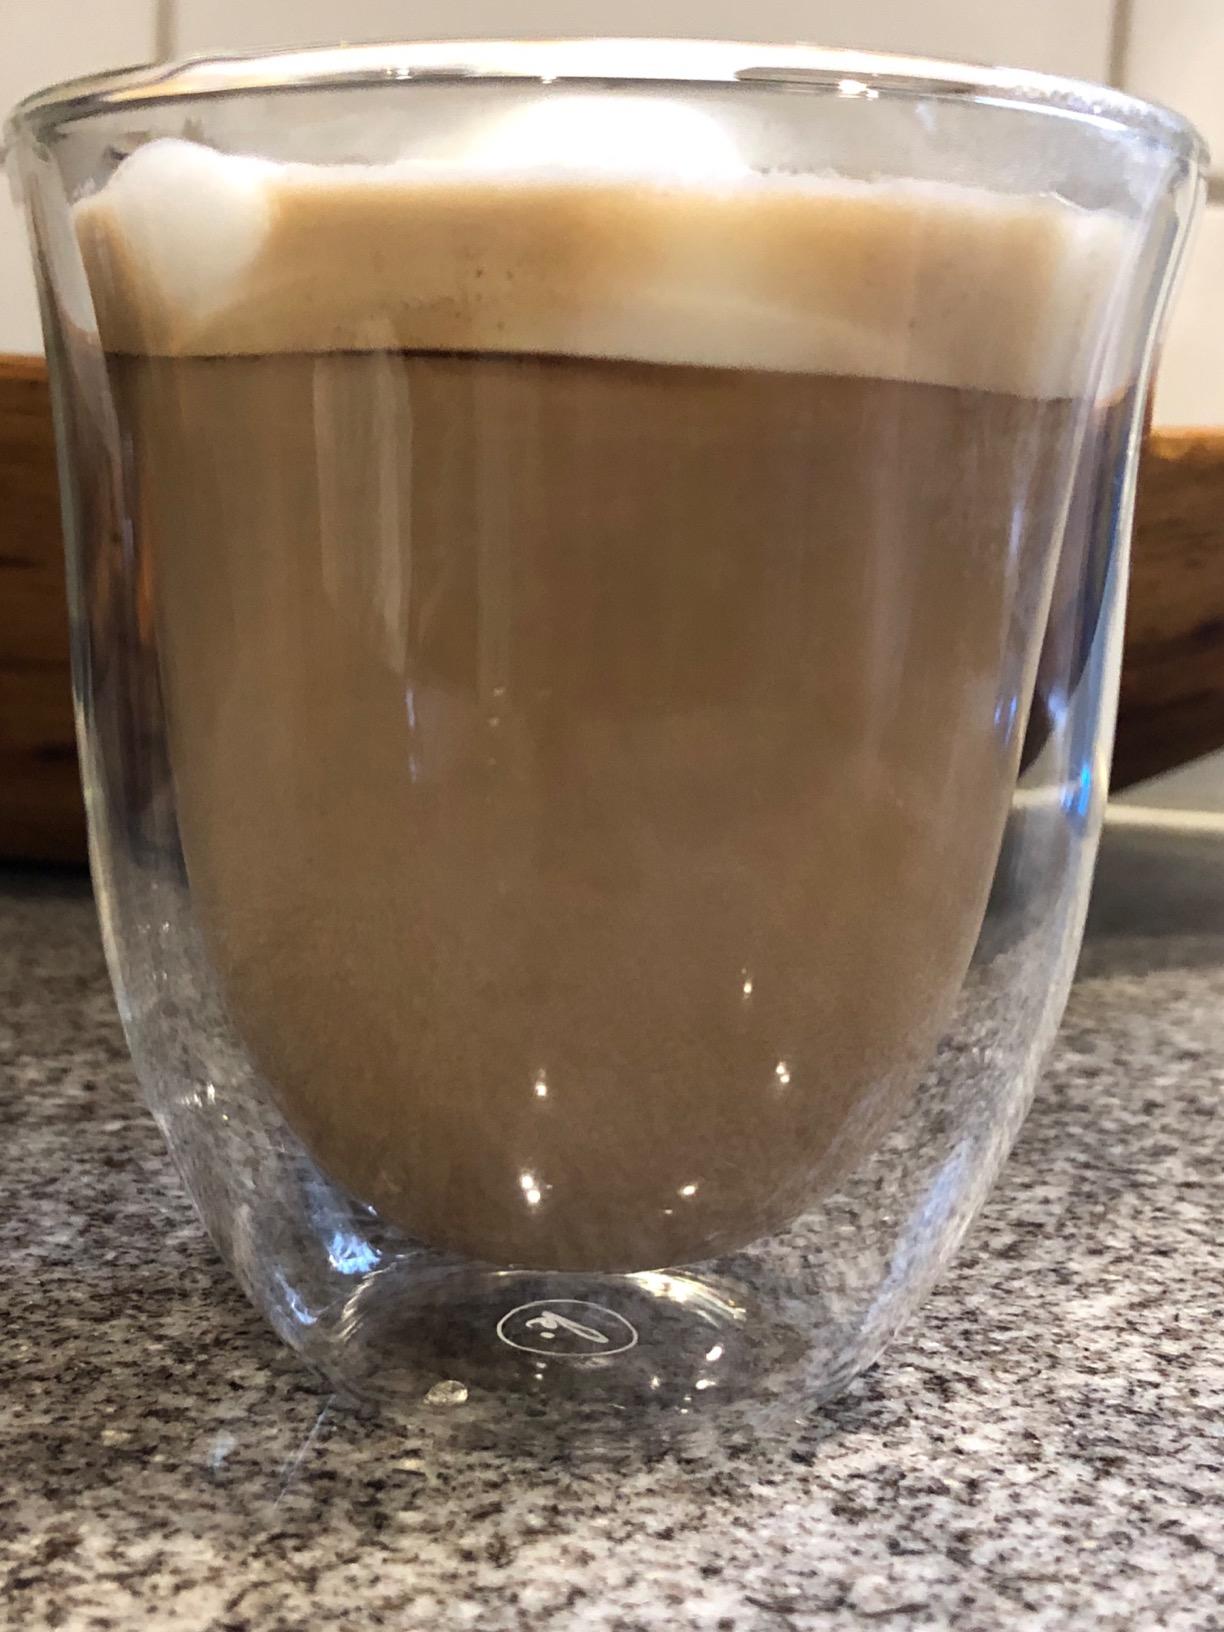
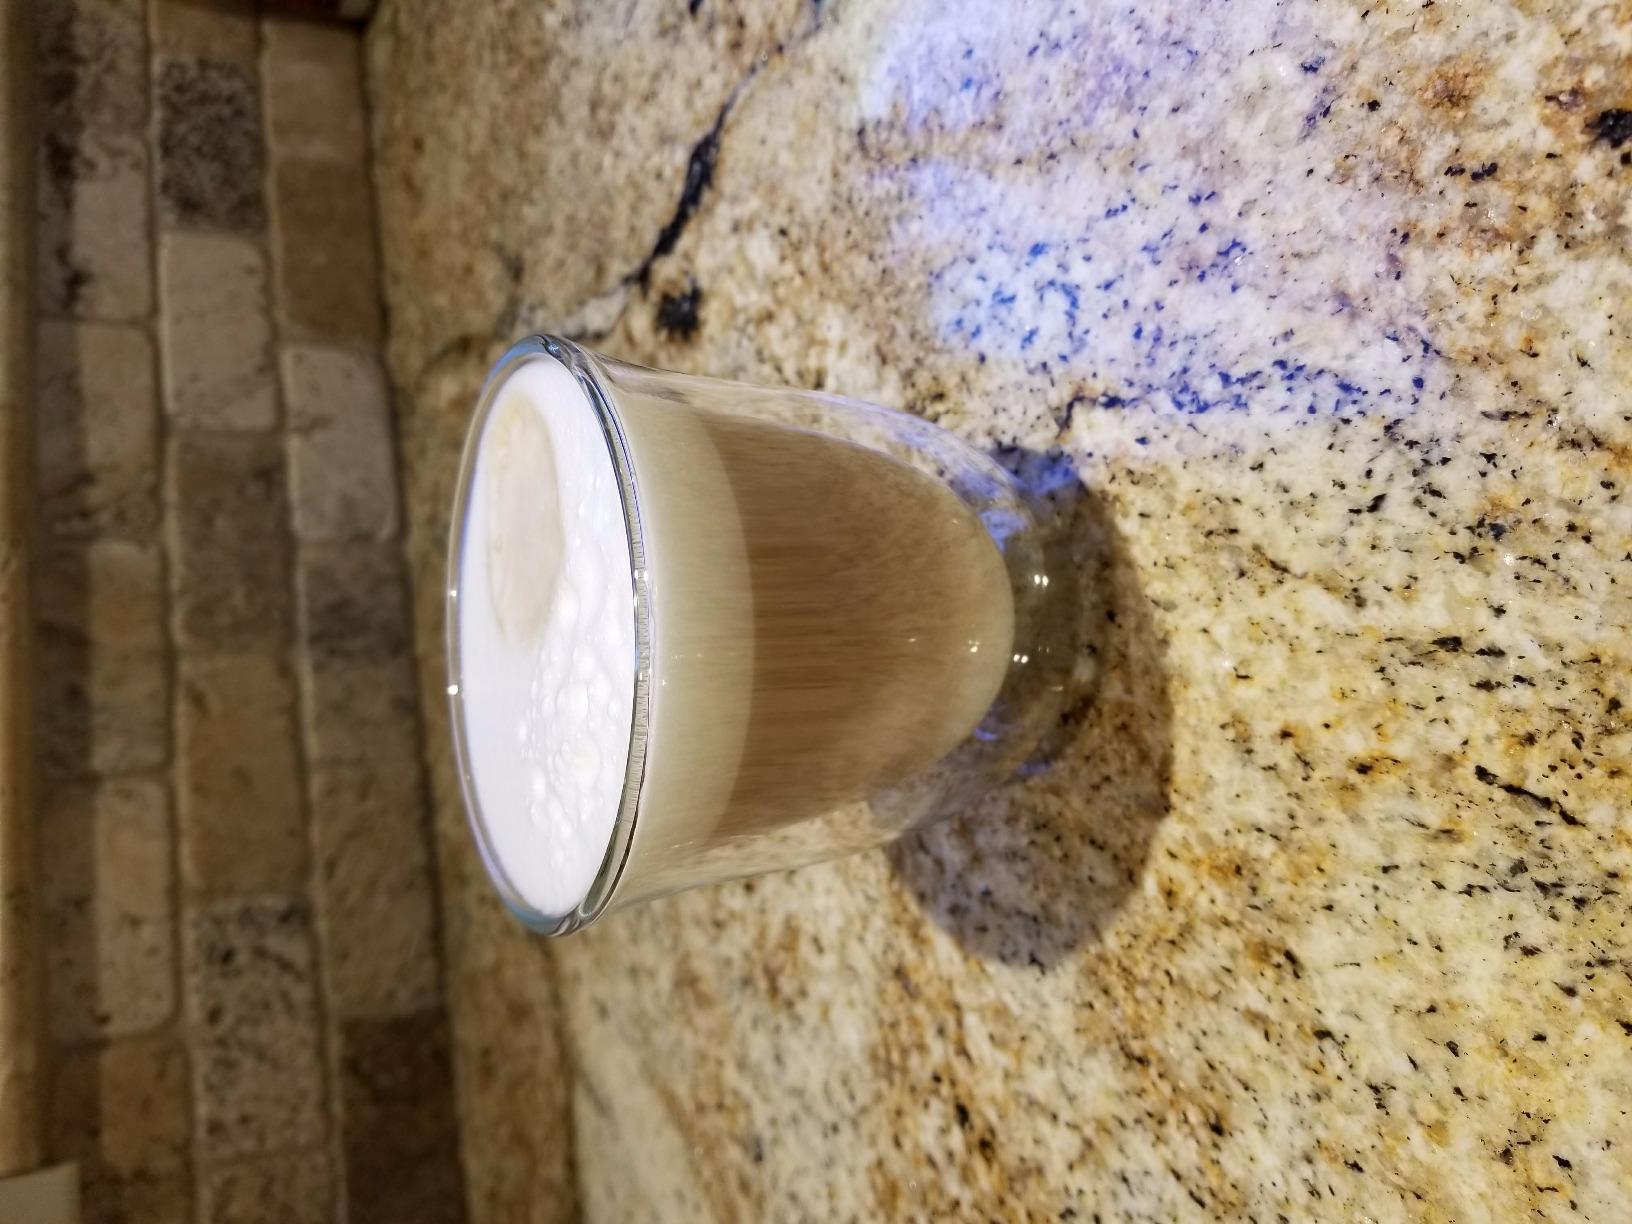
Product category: items_mug
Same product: yes